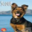
Label: dog